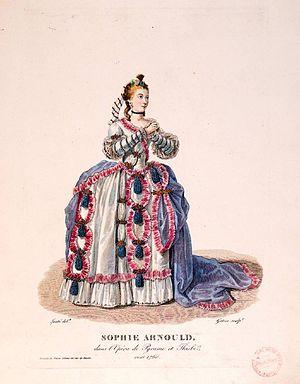
Luzarches est une commune française située dans le département du Val-d'Oise et la région Île-de-France.